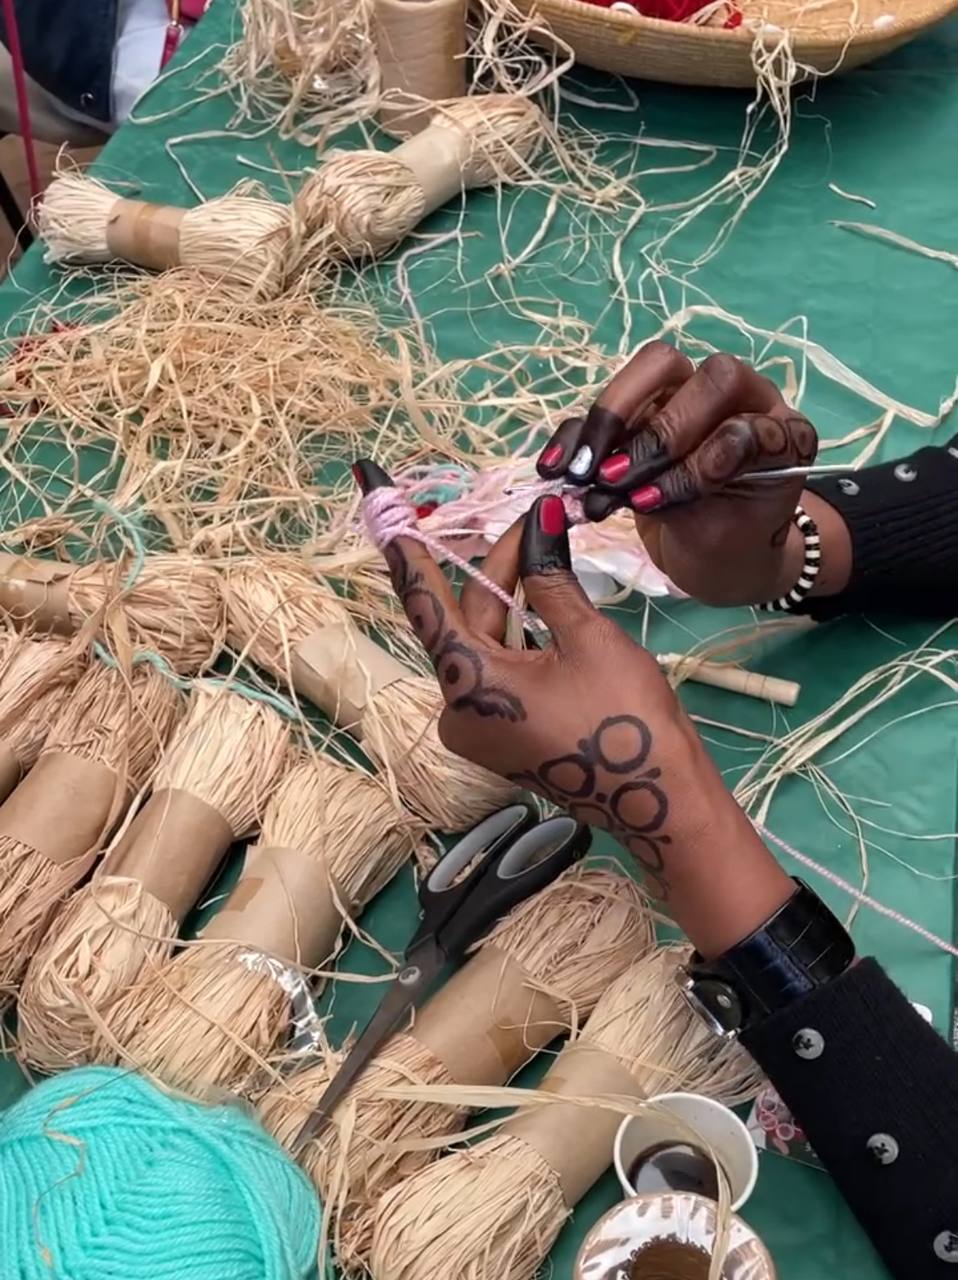
الوصف بالفصحى: سيدة تنسج باستخدام نوع من الخيوط
الوصف بالعامية السودانية: مرة بتنسج بي خيوط
التصنيف: Local Culture & Objects